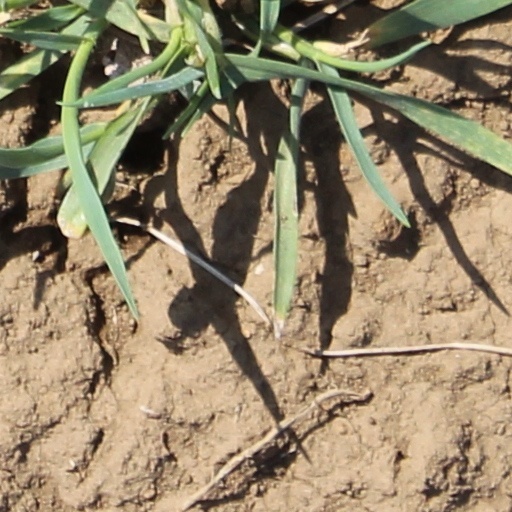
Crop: wheat